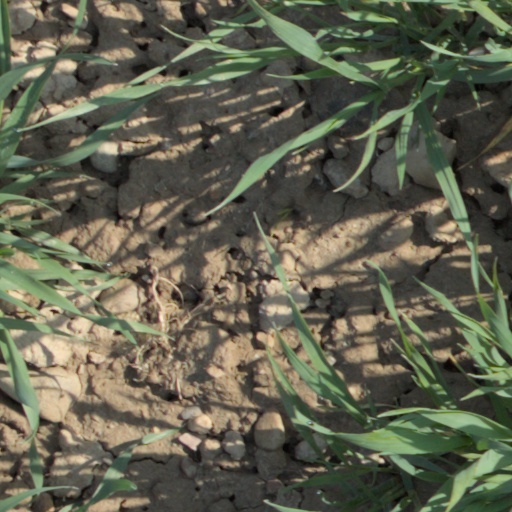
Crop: wheat